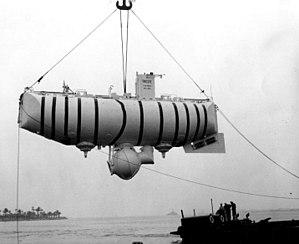
Le Trieste est un bathyscaphe développé par Auguste Piccard construit en 1953 en Italie avec des capitaux suisses et italiens dont la structure est construite en grande partie par le Cantieri Riuniti dell'Adriatico et la sphère assemblé dans un chantier de Castellammare di Stabia
Le terme abysse désigne l'ensemble des zones très profondes d'un océan. Comme les caractéristiques environnementales de ces zones sont partout les mêmes, on utilise pour les dénommer globalement le terme abysses au pluriel. Aussi appelés grands fonds océaniques ou grandes profondeurs, les abysses occupent les deux tiers de la planète terre. Au singulier, un abysse correspond à un point de profondeur extrême, comme la fosse des Mariannes qui est l'abysse le plus profond connu.
L'exploration des abysses est l'étude des propriétés physiques, chimiques, biologiques et les conditions dans les abysses, à des fins scientifiques ou commerciales. L'exploration en eau profonde est considérée comme une activité relativement récente de l'homme par rapport aux autres domaines de la recherche géophysique, les grandes profondeurs n'ont été étudiées qu'au cours des 40 dernières années. Les abysses restent encore largement inexplorés, et forment un domaine relativement inconnu.
Le Challenger Deep est le point le plus profond jamais mesuré dans les océans, plus de 10 900 mètres sous le niveau de la mer. Il se situe à proximité des îles Mariannes, à l'extrémité sud de la fosse des Mariannes. La terre émergée la plus proche est l'île Fais, une des îles environnantes de Yap, appartenant aux États fédérés de Micronésie, 289 km au sud-ouest, et Guam, 306 km au nord-est.